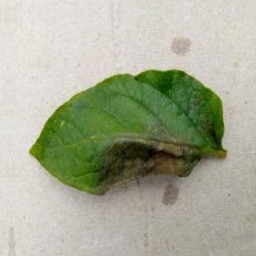
Etiqueta: Late Blight